Variable pathlength cell

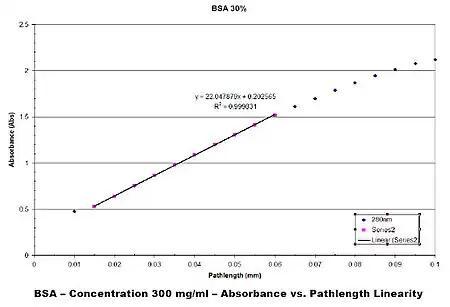
BSA linearity

Spectroscopy with a variable pathlength cell takes advantage of Beer–Lambert law to determine concentrations of various solutions. By knowing the molar absorptivity of the material and varying the path length, absorption can be plotted as a function of path length. See sample plot to the right: